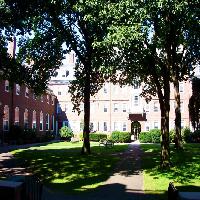
Weather: sun or clear